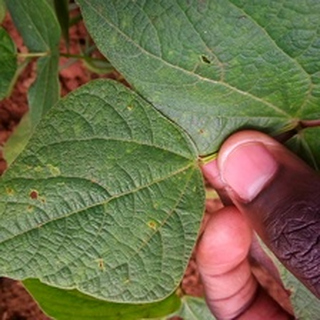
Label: bean_rust